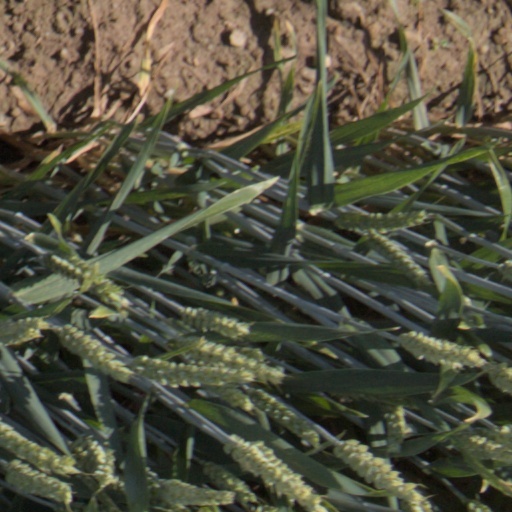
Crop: wheat